Justus Henry Nelson

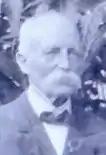
Justus Henry Nelson in South America in 1920

Justus was born December 22, 1850, in Menomonee Falls, Wisconsin, near modern-day Milwaukee, Wisconsin. His parents, James Hervey Nelson and Sarah Orelup Nelson were Wisconsin pioneers, later establishing an early farm in South Wayne, Wisconsin, near the Illinois border. He was the second of nine children, the first six of which were boys, followed by three girls.